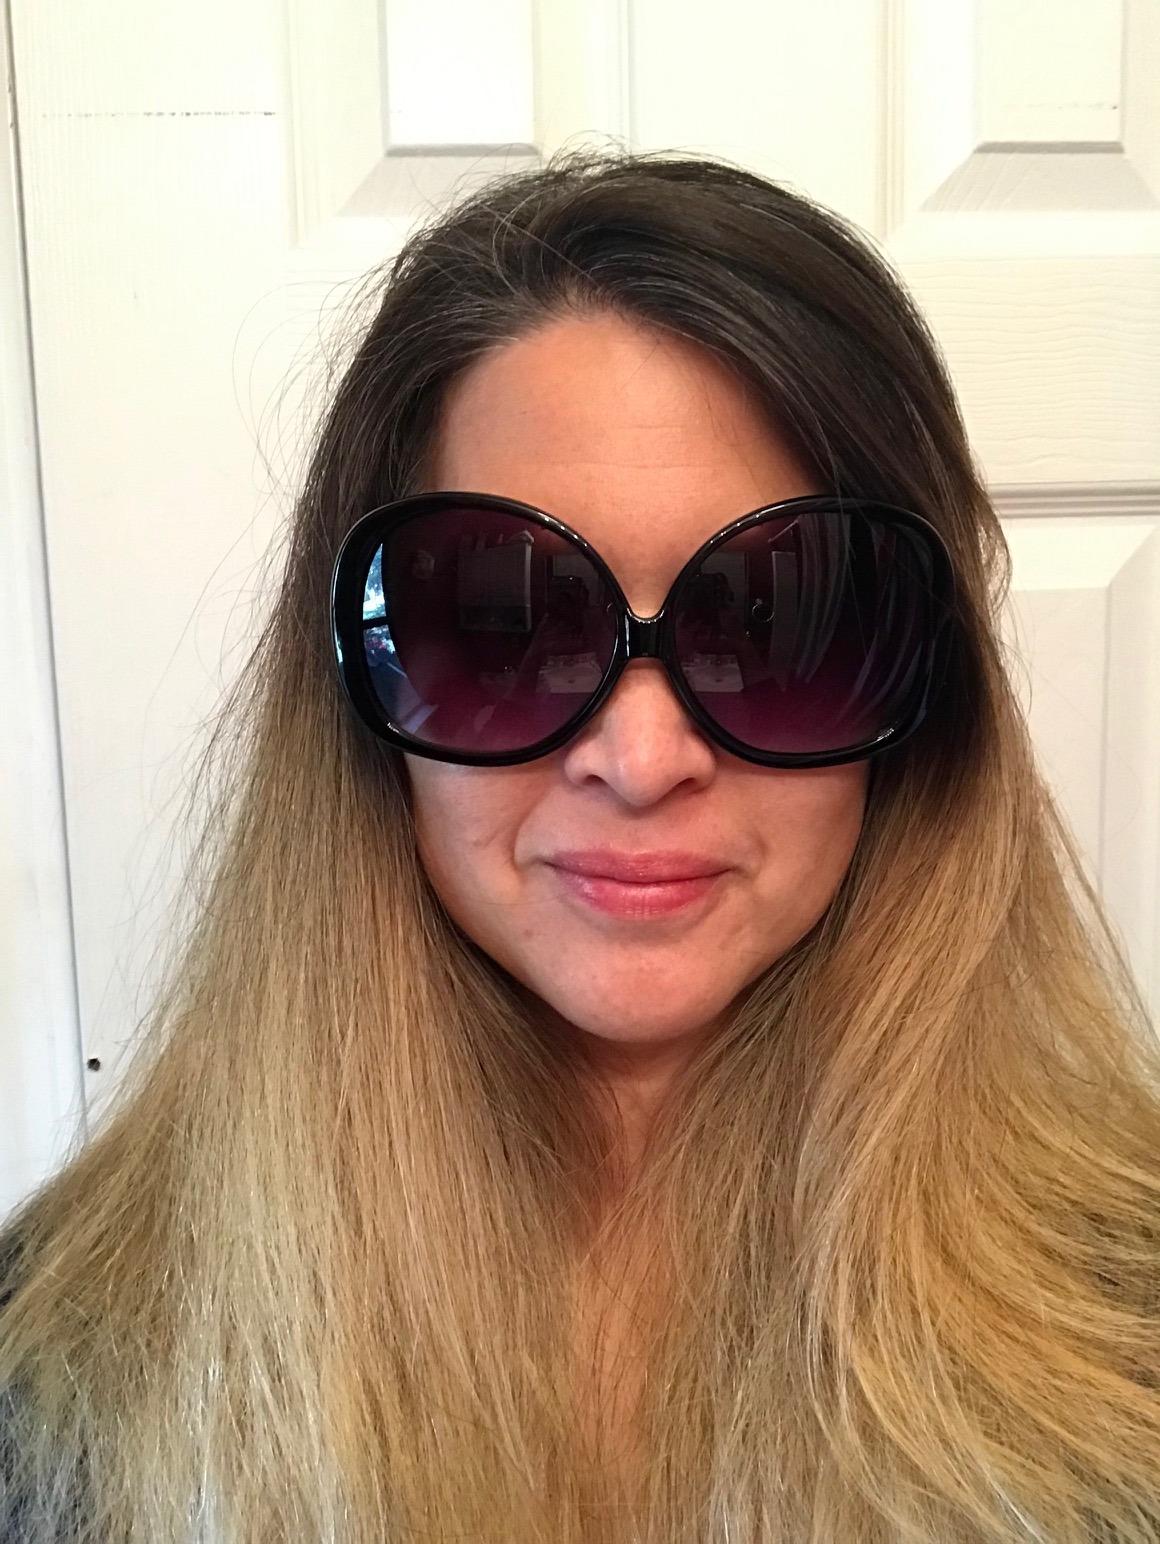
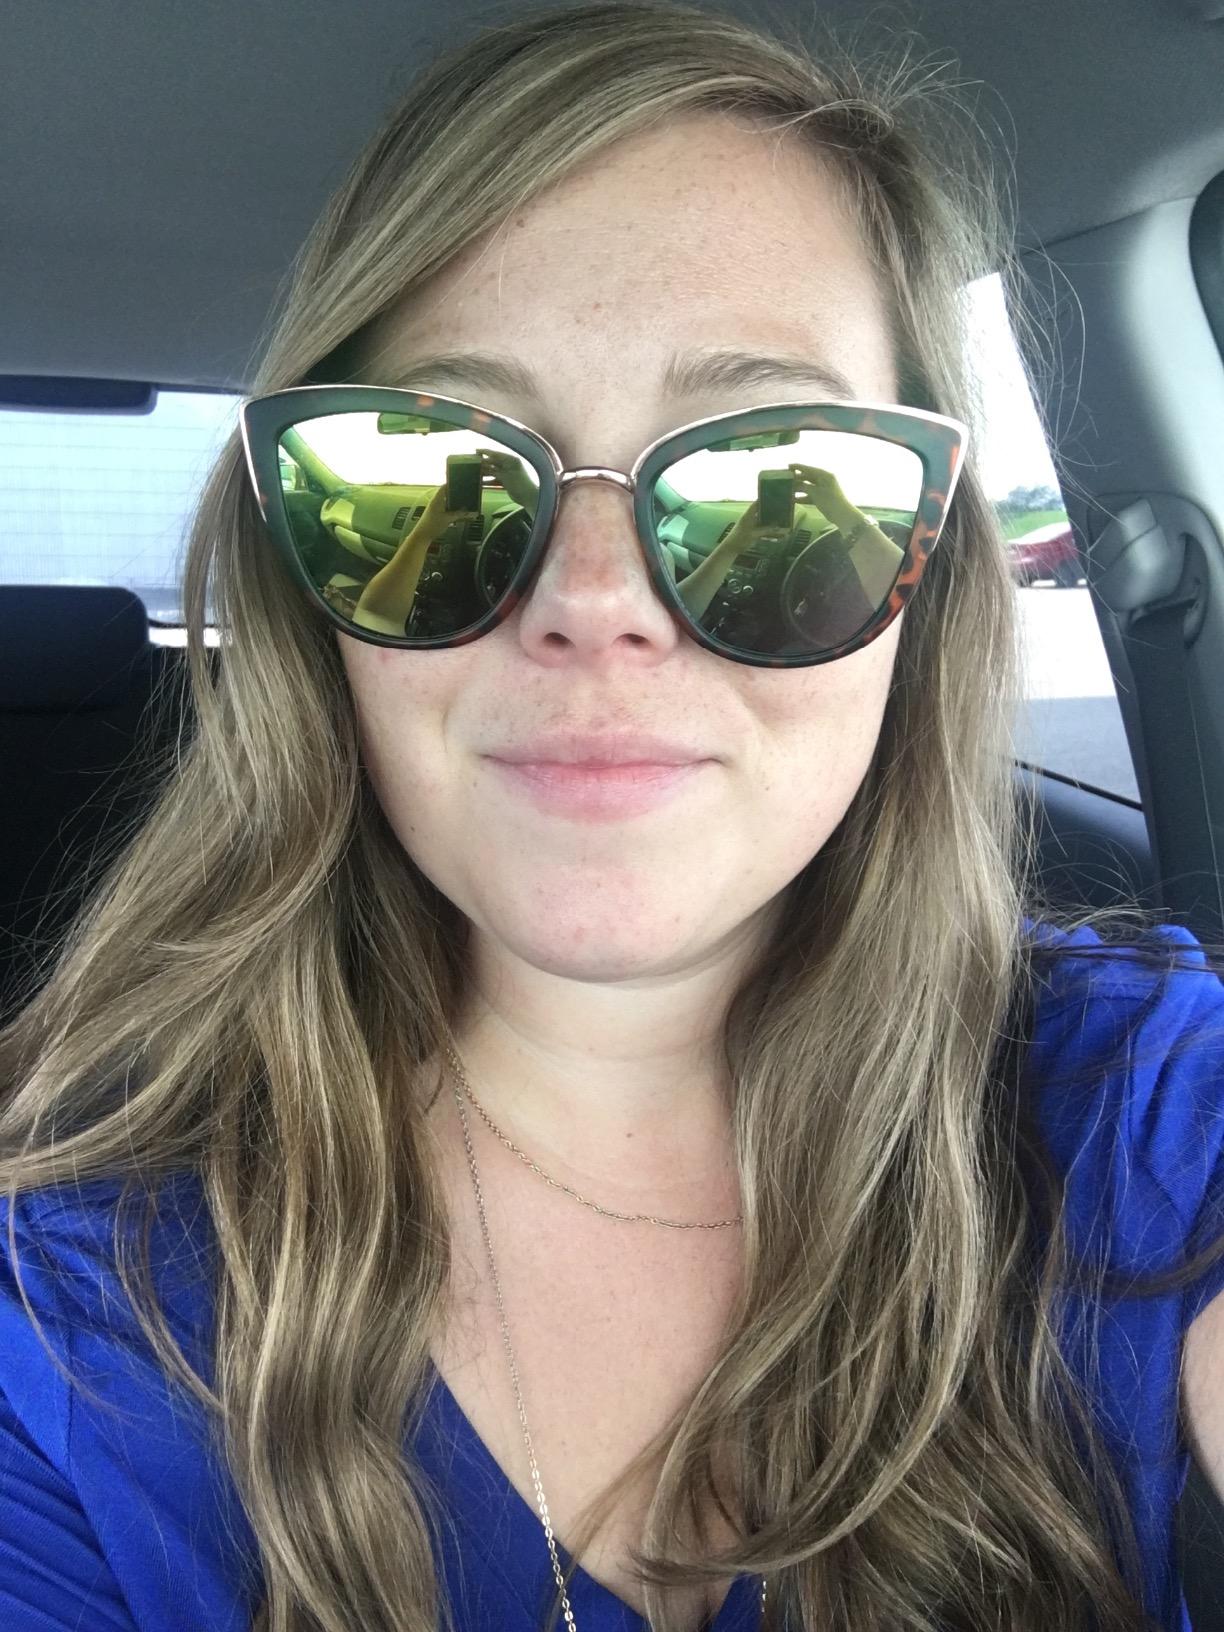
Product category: accessories_sunglasses
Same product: no